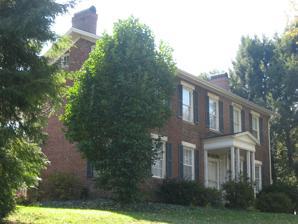
Building: Tomlinson Mansion
Country: United States of America
Year built: 1839
Historic house in West Virginia, United States United States historic place Tomlinson Mansion U.S. National Register of Historic Places Front of the house Show map of West Virginia Show map of the United States Location 901 W. 3rd St., Williamstown, West Virginia Coordinates 39°24′3″N 81°27′50″W / 39.40083°N 81.46389°W / 39.40083; -81.46389 Area 1 acre (0.40 ha) Built 1839 Built by Tomlinson, Joseph III NRHP reference No. 74002022 Added to NRHP July 24, 1974 Tomlinson Mansion is a historic home located at Williamstown , Wood County, West Virginia .  It was built in 1839, and is a two-story, L-shaped brick building with a slate -covered gable roof.  The front facade features a small, pediment -like roof above the front door that is supported by four rectangular columns.  It is the oldest home in Williamstown and its most notable guest was John James Audubon , who stayed at the Tomlinson Mansion while collecting material on the bluebird and other birds native to the area. It was listed on the National Register of Historic Places in 1974. See also National Register of Historic Places listings in Wood County, West Virginia References